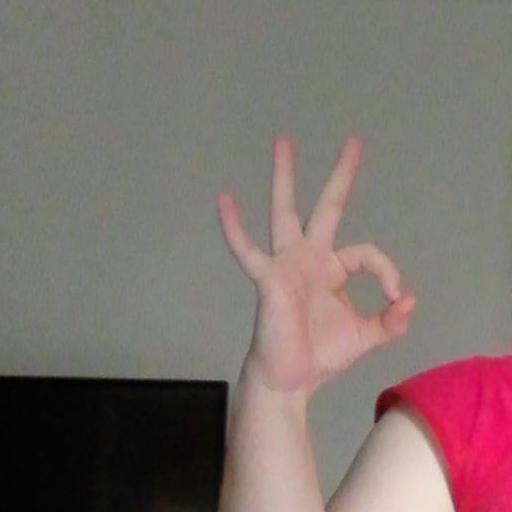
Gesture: ok